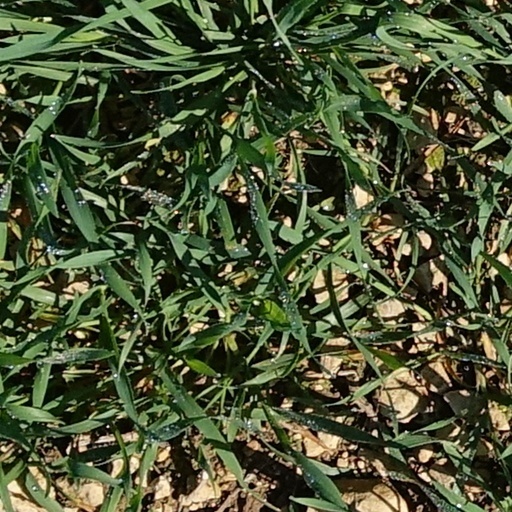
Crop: wheat